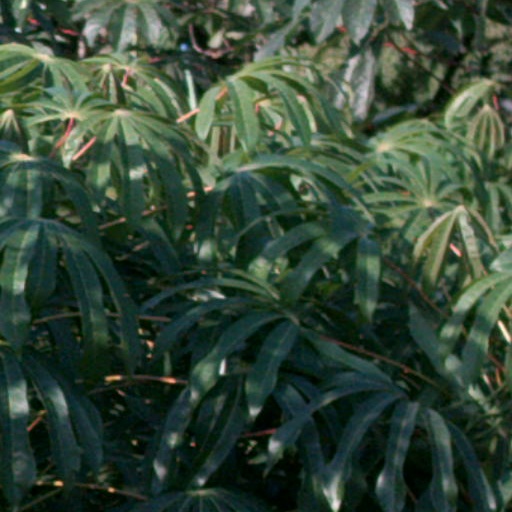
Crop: cassava